The Gardens Between

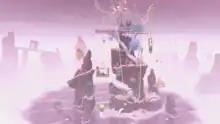
Arina and Frendt walking on a path on an island with pulleys and ropes

"The Gardens Between" is a puzzle game which consists of twenty-one levels, grouped into sets of two or three. Each level is an island littered with objects with a pathway winding through it. The goal of each level is to reach the portal at the top and activate it. Arina carries a lantern, which can absorb light from nearby sources. When lit, the lantern can be used to activate the portal when Arina is near it, or clear away purple fog that is otherwise solid. The lantern can also be given to cube-shaped creatures that jump around the level, and retrieved from them elsewhere. Frendt can activate chimes when he is near that open or close flowers that contain either a sphere of light for the lantern or a black sphere that absorbs the light.